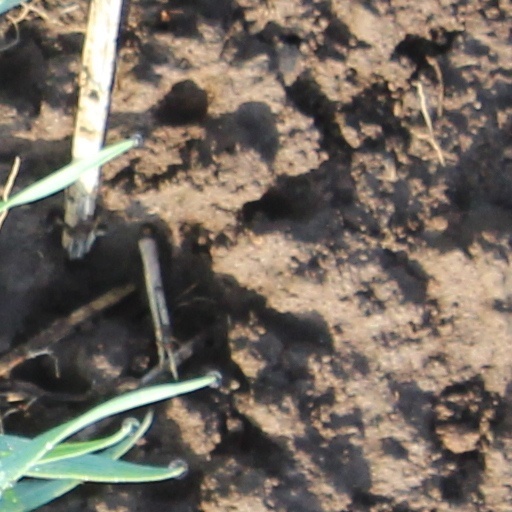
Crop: wheat